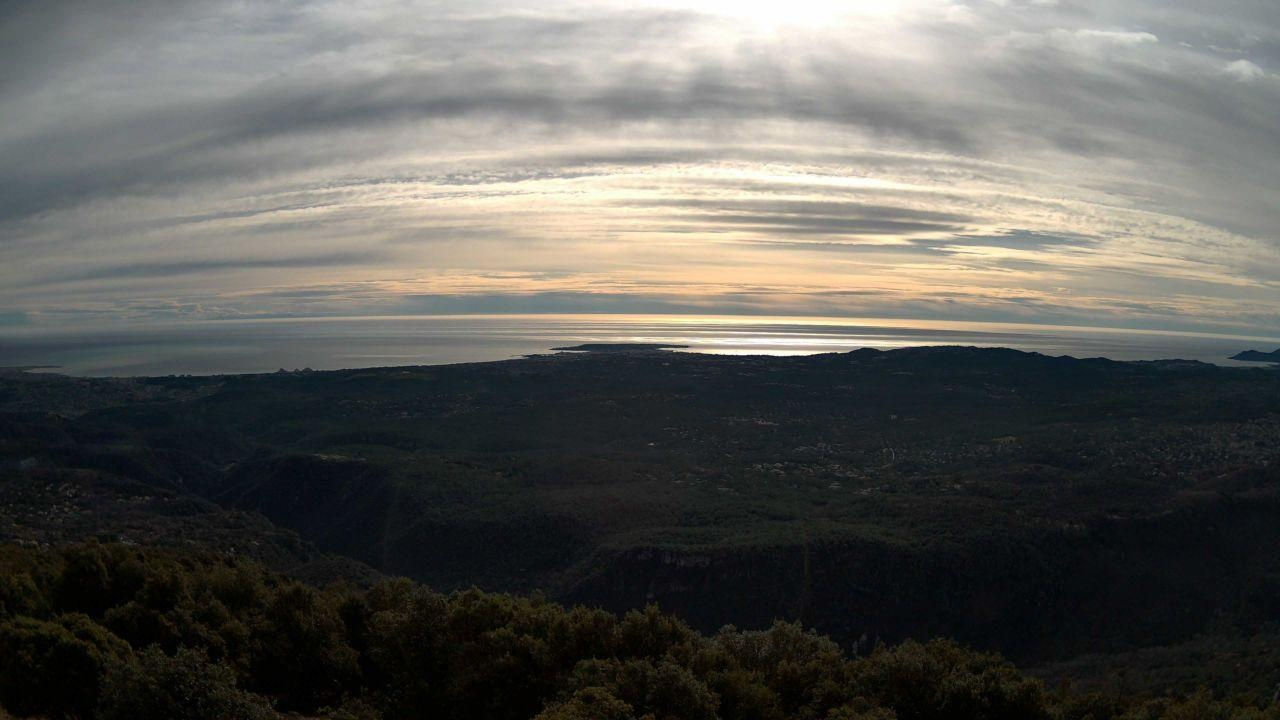
Fire: no
Smoke: no